Paragould, Arkansas

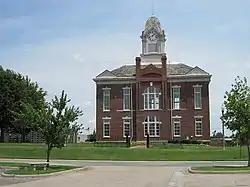
The former Greene County Courthouse is one of twelve sites in Paragould listed on the National Register of Historic Places.

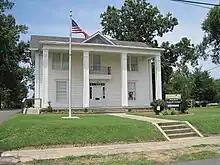
Greene County Museum

As of the 2020 United States census, there were 29,537 people, 10,755 households, and 7,439 families residing in the city.